Rosenheim

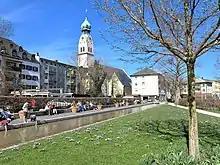
Riedergarten

On 1 April 1933, shortly after the Nazi seizure of power, guards were set up in front of Jewish shops, warning against buying in these stores but to desist assault and criminal damage. A large proportion of the population ignored these calls. The shops were therefore still frequented, much to the annoyance of Nazi activists who acted with the backing of then-Mayor Gmelch. Despite the support of the population, six of the eleven Jewish business owners gave up their businesses by 1937.